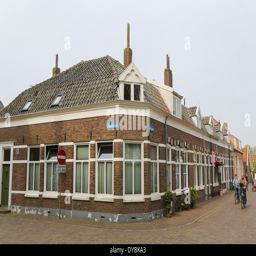
small street in the beautiful town close